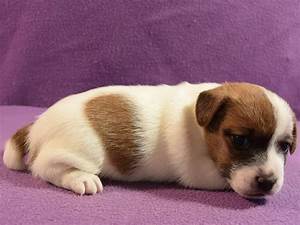
Label: dog